Shweta Chaudhary

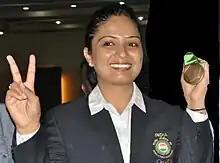
Chaudhary at the 2014 Asian Games

Shweta Chaudhry (born 3 July 1986), also known as Shweta Singh, is an Indian sport shooter who competes in the 10 metre air pistol and 25 metre sports pistol events.